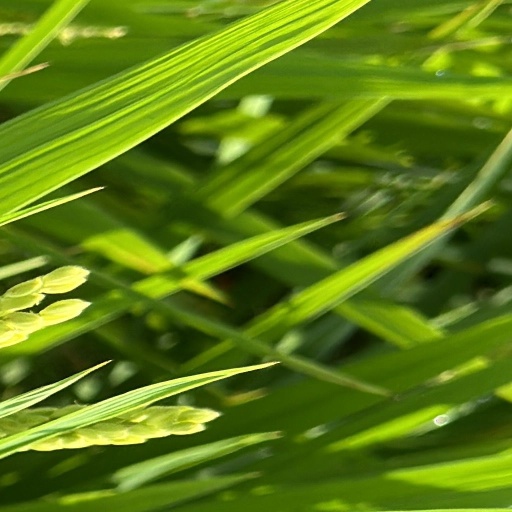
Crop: rice